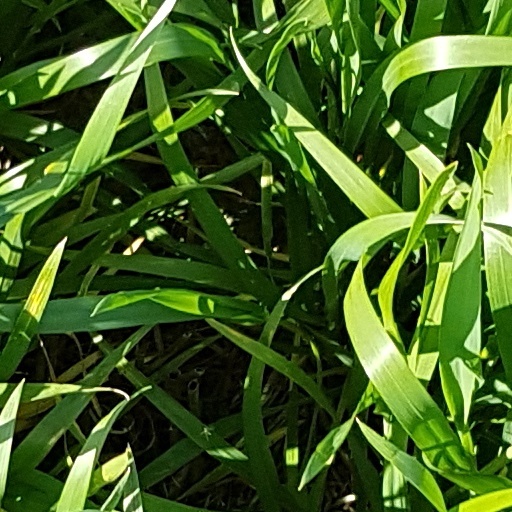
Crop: wheat